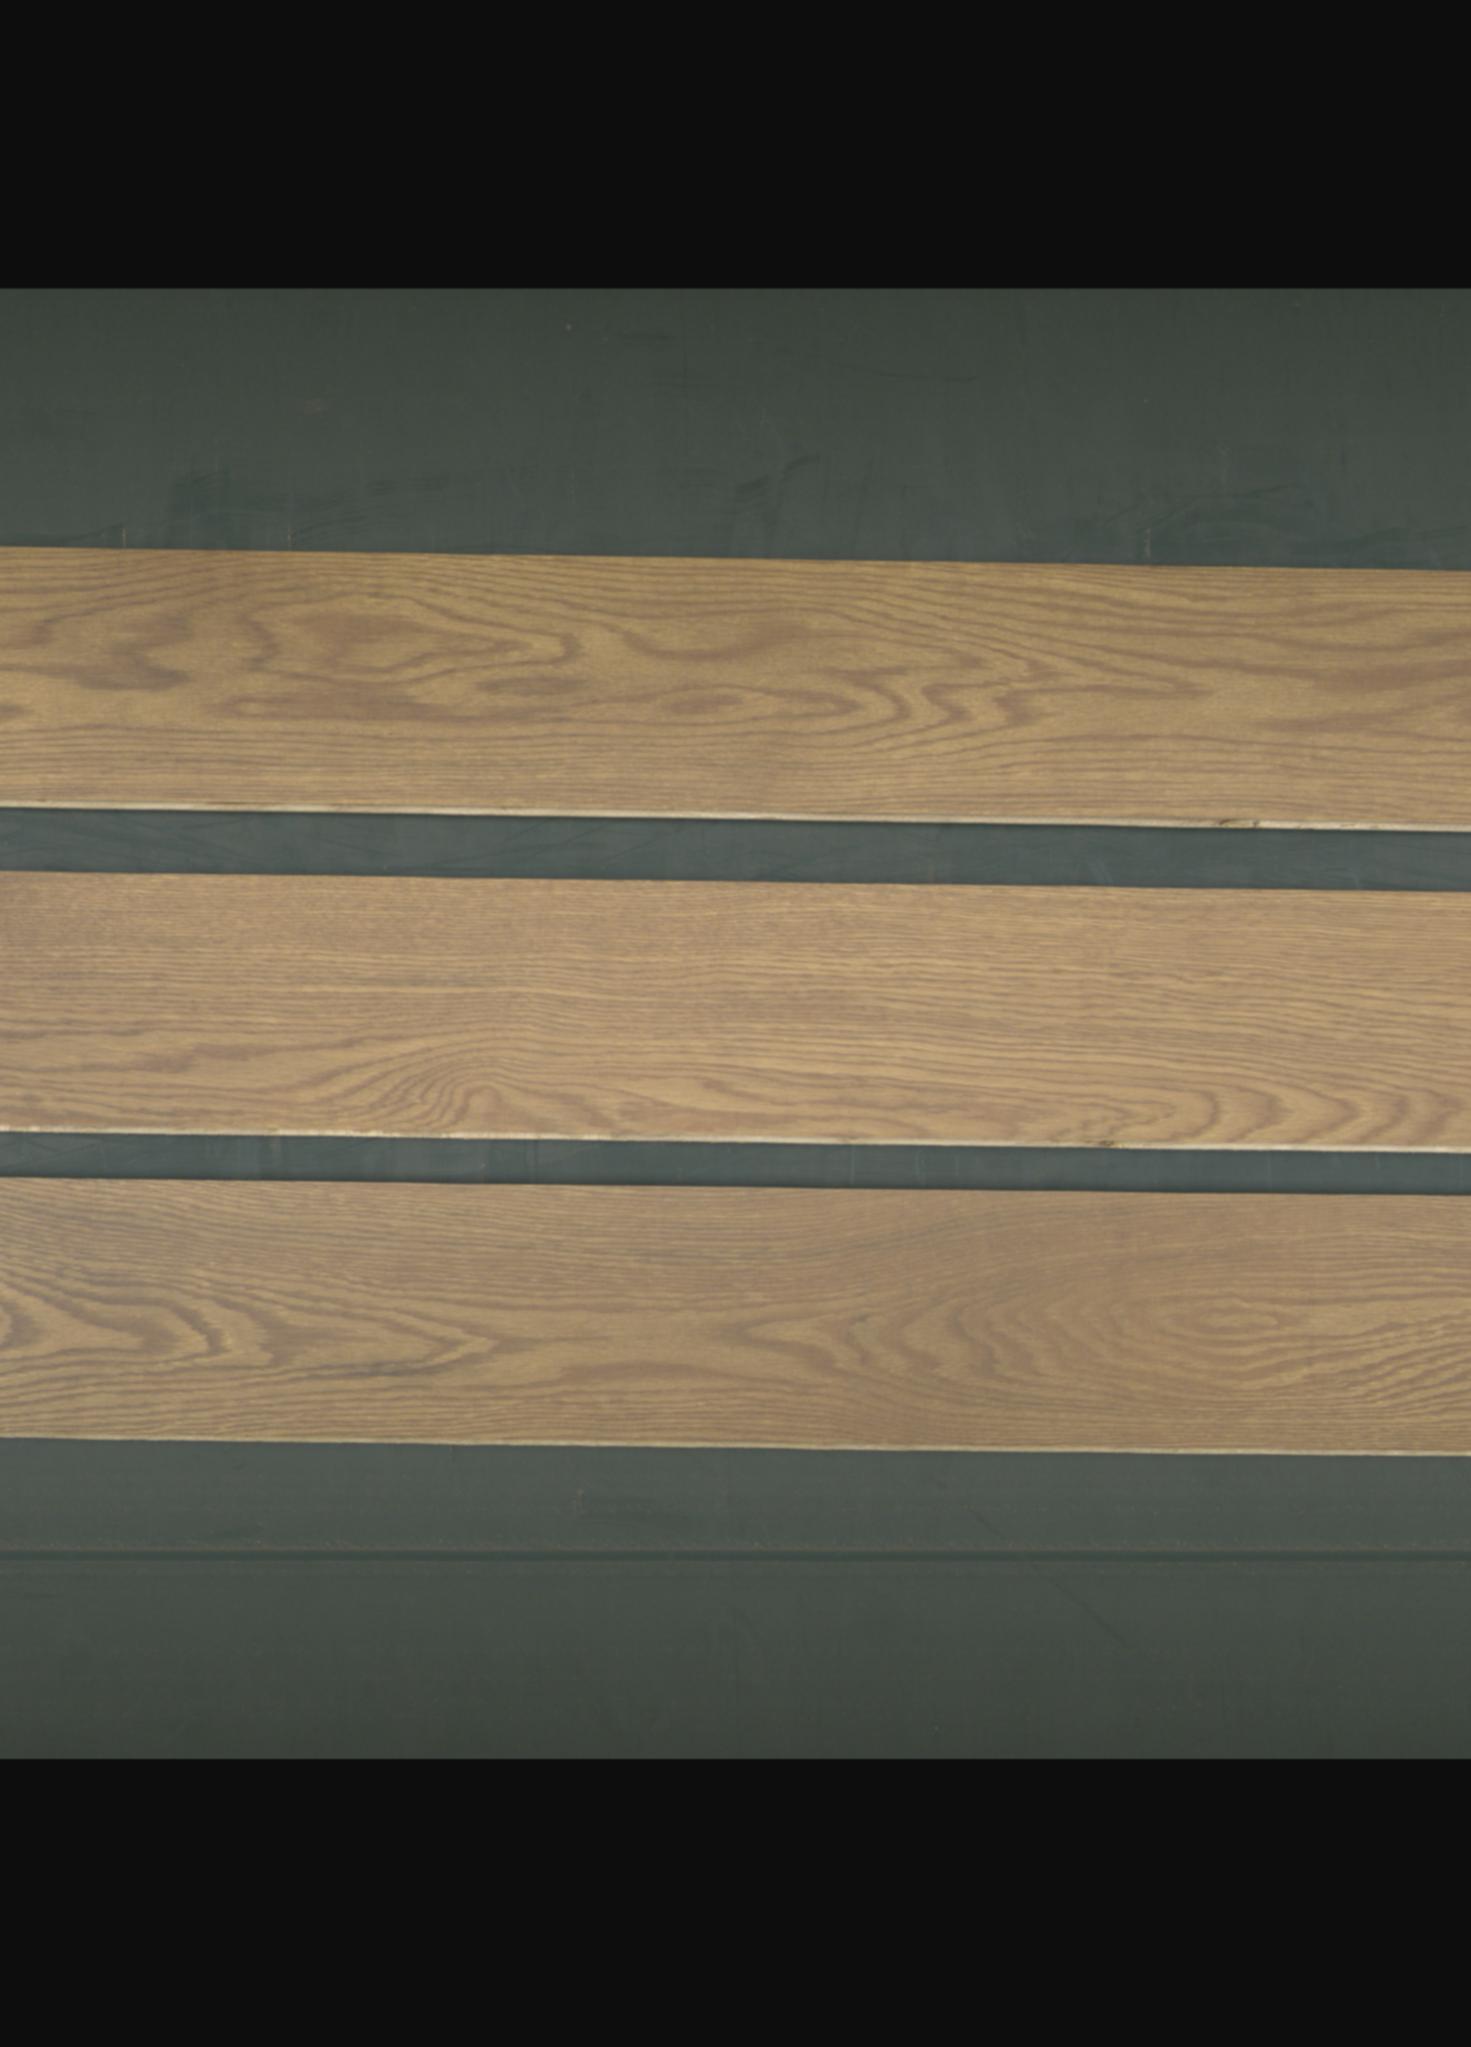
Label: mixers